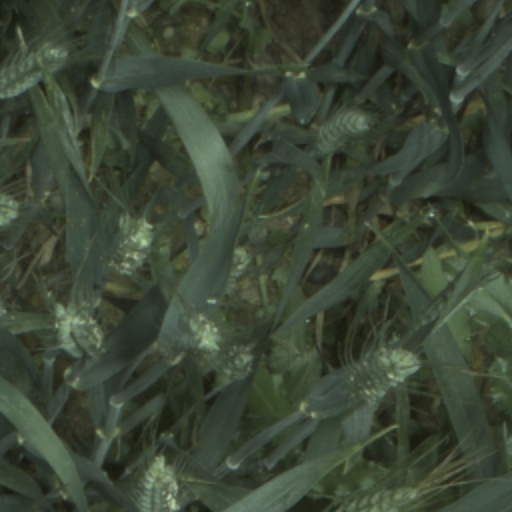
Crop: wheat